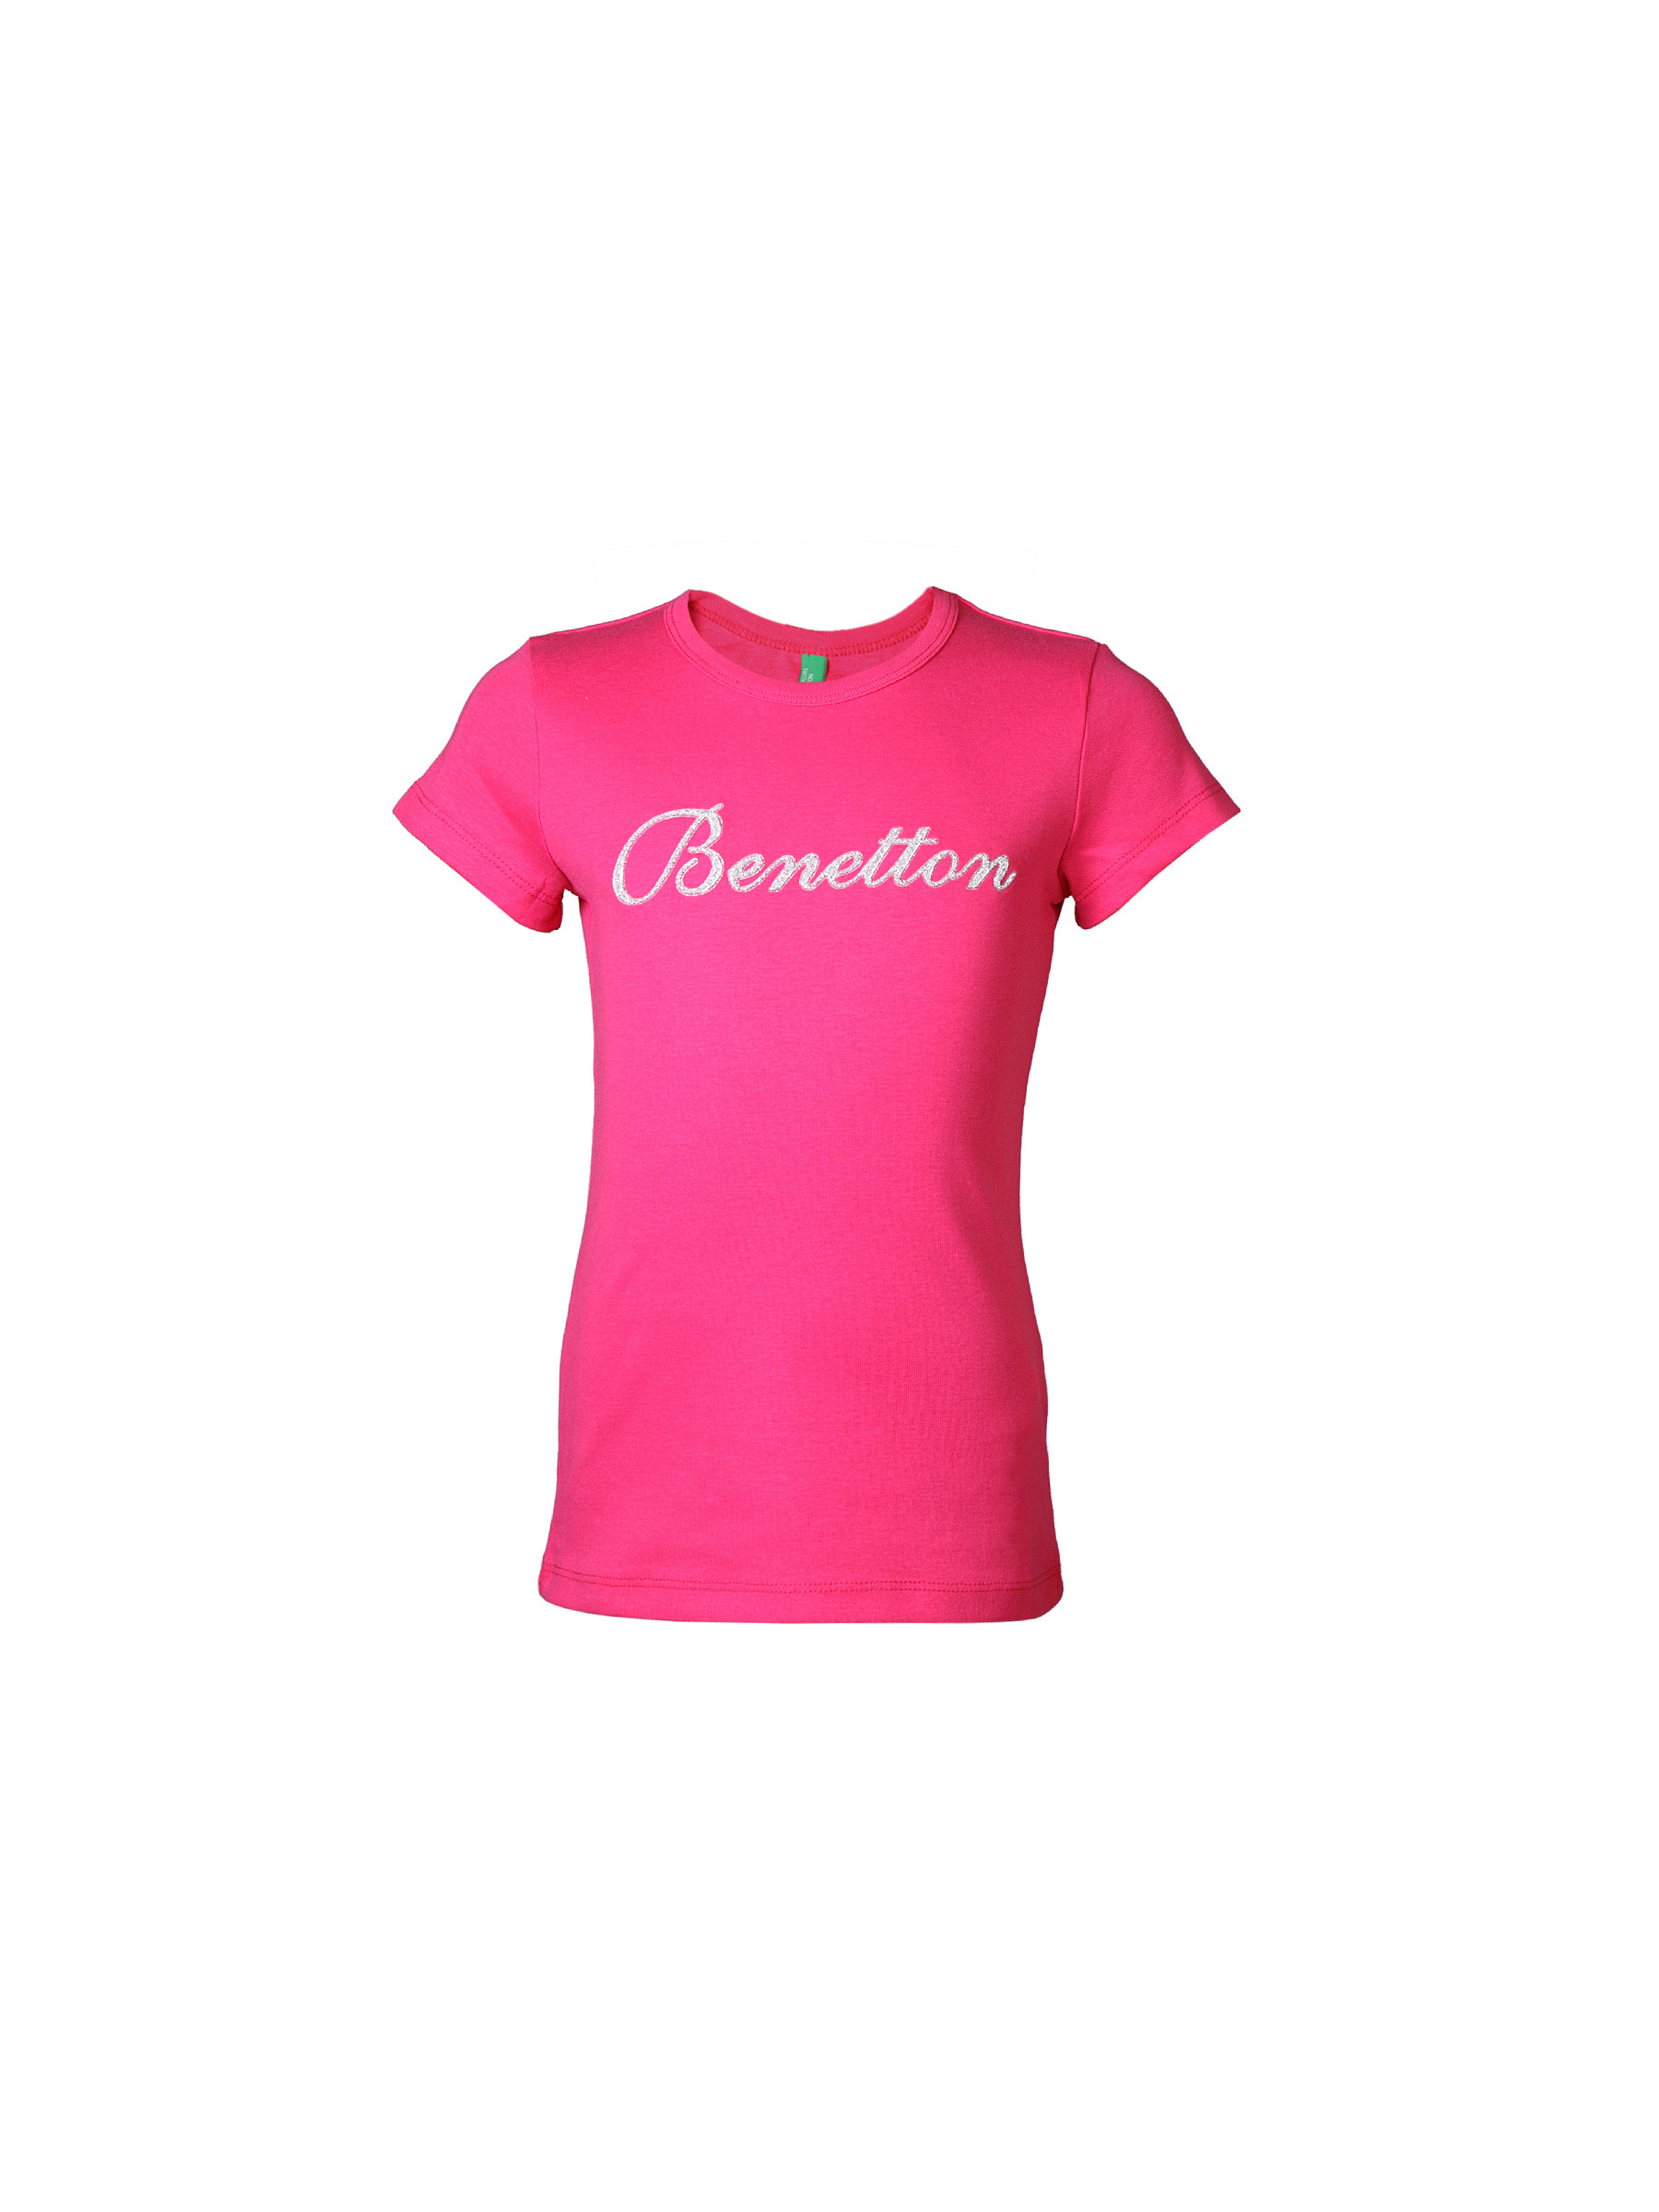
United Colors of Benetton Kids Girls Pink Top
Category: Apparel / Topwear / Tops
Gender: Girls
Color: Pink
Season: Summer 2012
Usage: Casual